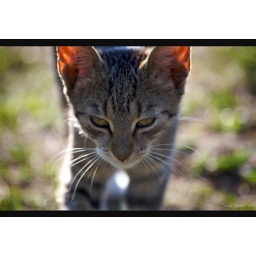
Look at that dangerous look! There's a lion sitting in that kitty :))